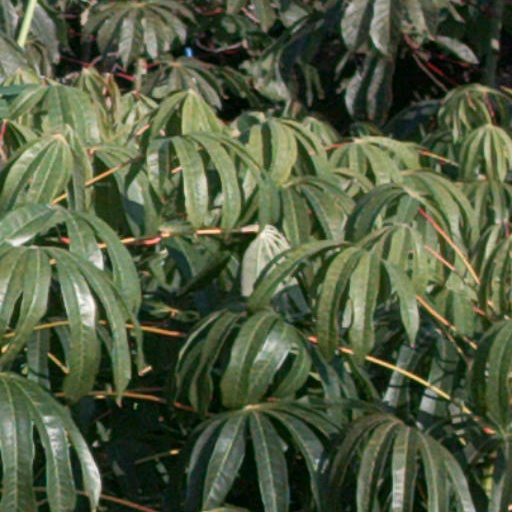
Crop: cassava